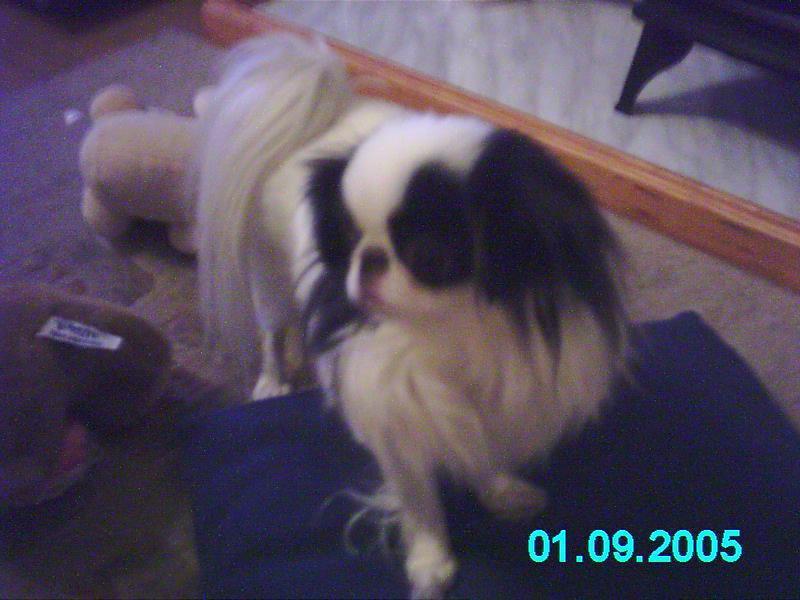
Japanese_spaniel